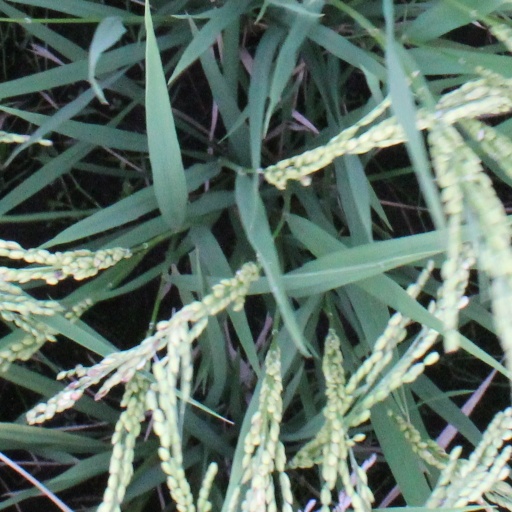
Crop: rice